Nova (RL Grime album)

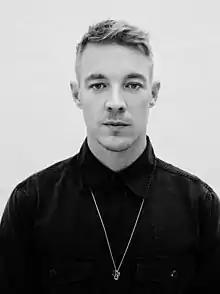

"I Wanna Know" was released as lead single from "Nova" on March 16, 2018. In a press release, Steinway said he brought in Daya to sing on the song and that they first met when he helped her produce her single "New". He said she has an "incredibly unique and powerful voice, so when I first made the song I knew she'd be perfect for it". Daya said about the production of the music video, "I love the angle that Megan took on the messaging of the song; she took the desperation and hopelessness of the lyrics and spun them into more of an empowering feel through the gathering of supportive females in the space ... excited for the world to see". To further promote the album's release, a music video for the single was released on May 30, 2018, through Daya's YouTube channel. Steinway, in conjunction with "Dancing Astronaut" and "WAVO.me", organized a remix competition for "I Wanna Know" on June 4, 2018; the grand prize consisted of a lifetime WAVO Pro membership and a "Nova" merchandise capsule. New York duo noclue was announced as the winner; they produced a remix described as a "lighthearted, feel-good rendition of the popular 'Nova' track".